Hikari no Densetsu

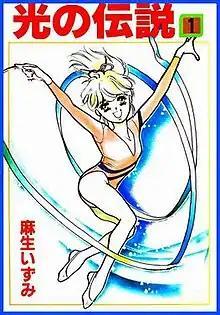
"Hikari no Densetsu", Vol. #1

is a Japanese manga series written and illustrated by Izumi Aso about a girl named Hikari Kamijou who dreams of becoming a national rhythmic gymnastics champion. The manga series title translates into English as "Legend of Light" (the female lead character's name, Hikari, means "light" in Japanese). In the mid-1980s, the manga series was adapted into a nineteen episode anime series produced by Tatsunoko Productions, directed by Tomomi Mochizuki and broadcast on ABC.